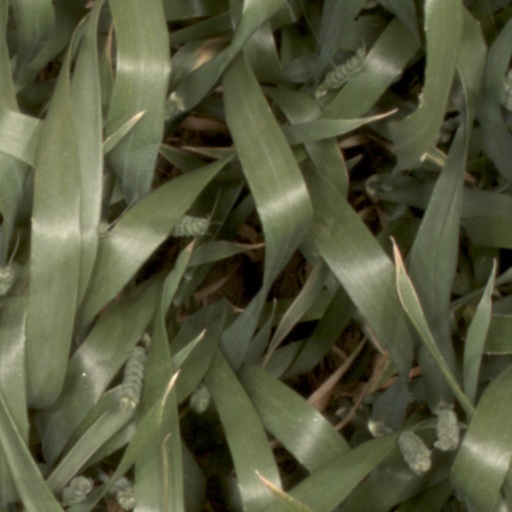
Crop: wheat